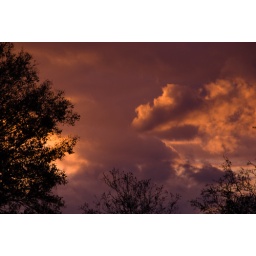
This beautiful lady tilts her face up to the sky as if to drink in the perfect sunset...